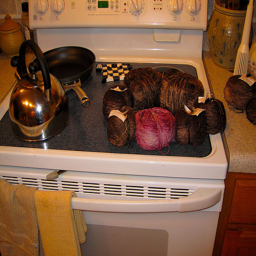
A bunch of yarn sitting on a stove, with pots next to it.
A large pile of yarn on top of an unlit stove.
Balls of yarn sitting on top of a stove next to pots and pans.
A tea kettle and frying pan are on the stove with yarn.
Several balls of yarn are sitting on an oven top.